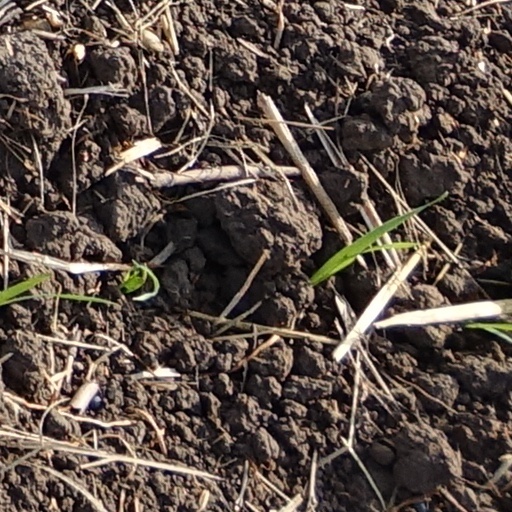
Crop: wheat